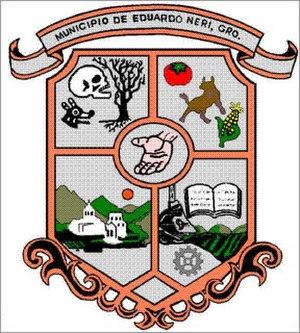
Eduardo Neri est une municipalité de l'État mexicain de Guerrero.